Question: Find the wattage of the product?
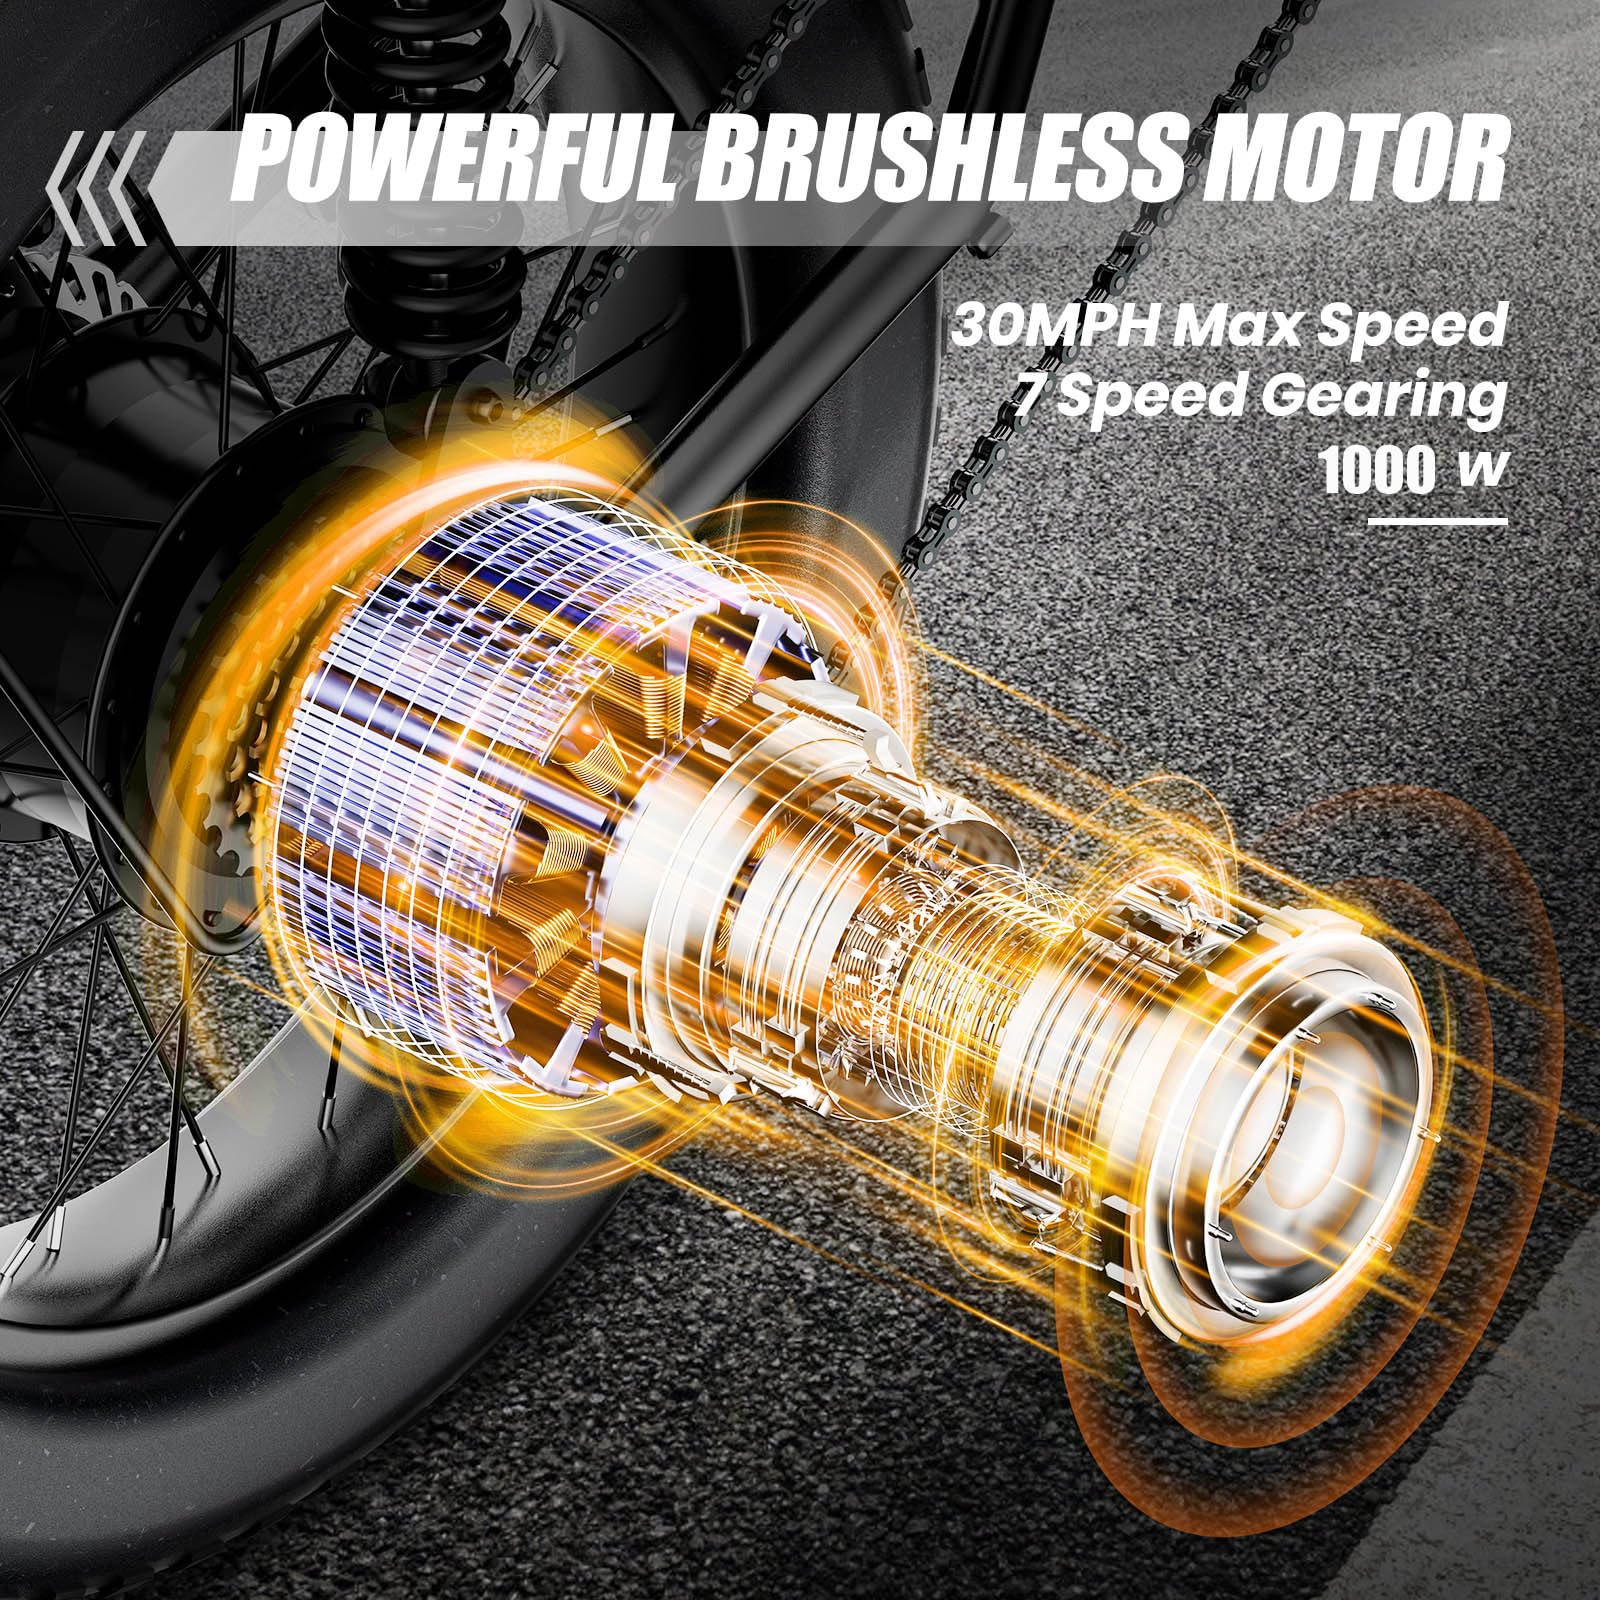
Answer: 1000.0 watt